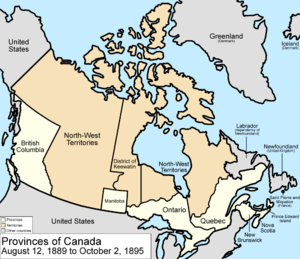
Les Territoires du Nord-Ouest sont un territoire fédéral du Nord canadien, bordés à l'ouest par le Yukon, à l'est par le Nunavut et au sud par la Colombie-Britannique, l'Alberta et la Saskatchewan. S'étendant sur une superficie de 1 346 106 km², il s'agit de la troisième plus grande délimitation du pays, après le Nunavut et le Québec. Avec une population de 41 786 habitants, les Territoires du Nord-Ouest occupent le onzième et antépénultième rang des provinces et territoires canadiens les plus peuplés, devant le Nunavut et le Yukon. Leurs habitants sont appelés les Ténois ou, de façon moins courante, Territoriens et leur capitale est Yellowknife.
Cet article est une chronologie de l'évolution territoriale du Canada, listant les modifications intérieures et extérieures de la géographie politique de ce pays.